Masters of Time

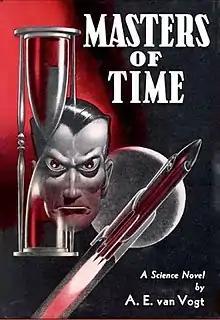
Dust-jacket from the first edition

Masters of Time is a collection of two science fiction novellas by A. E. van Vogt. It was first published in 1950 by Fantasy Press in an edition of 4,034 copies. It contains the unrelated novellas "Recruiting Station" (here retitled "Masters of Time") and "The Changeling". The latter features a recurring character of van Vogt's called Pendrake. Both works of fiction originally appeared in the magazine "Astounding SF". More confusingly, the title novella has also appeared on the third title of "Earth's Last Fortress".